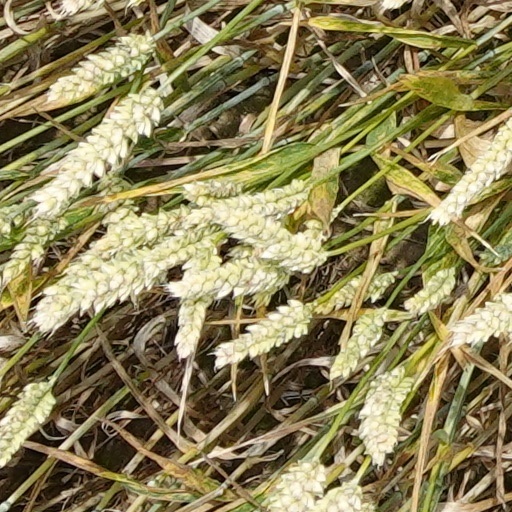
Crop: wheat